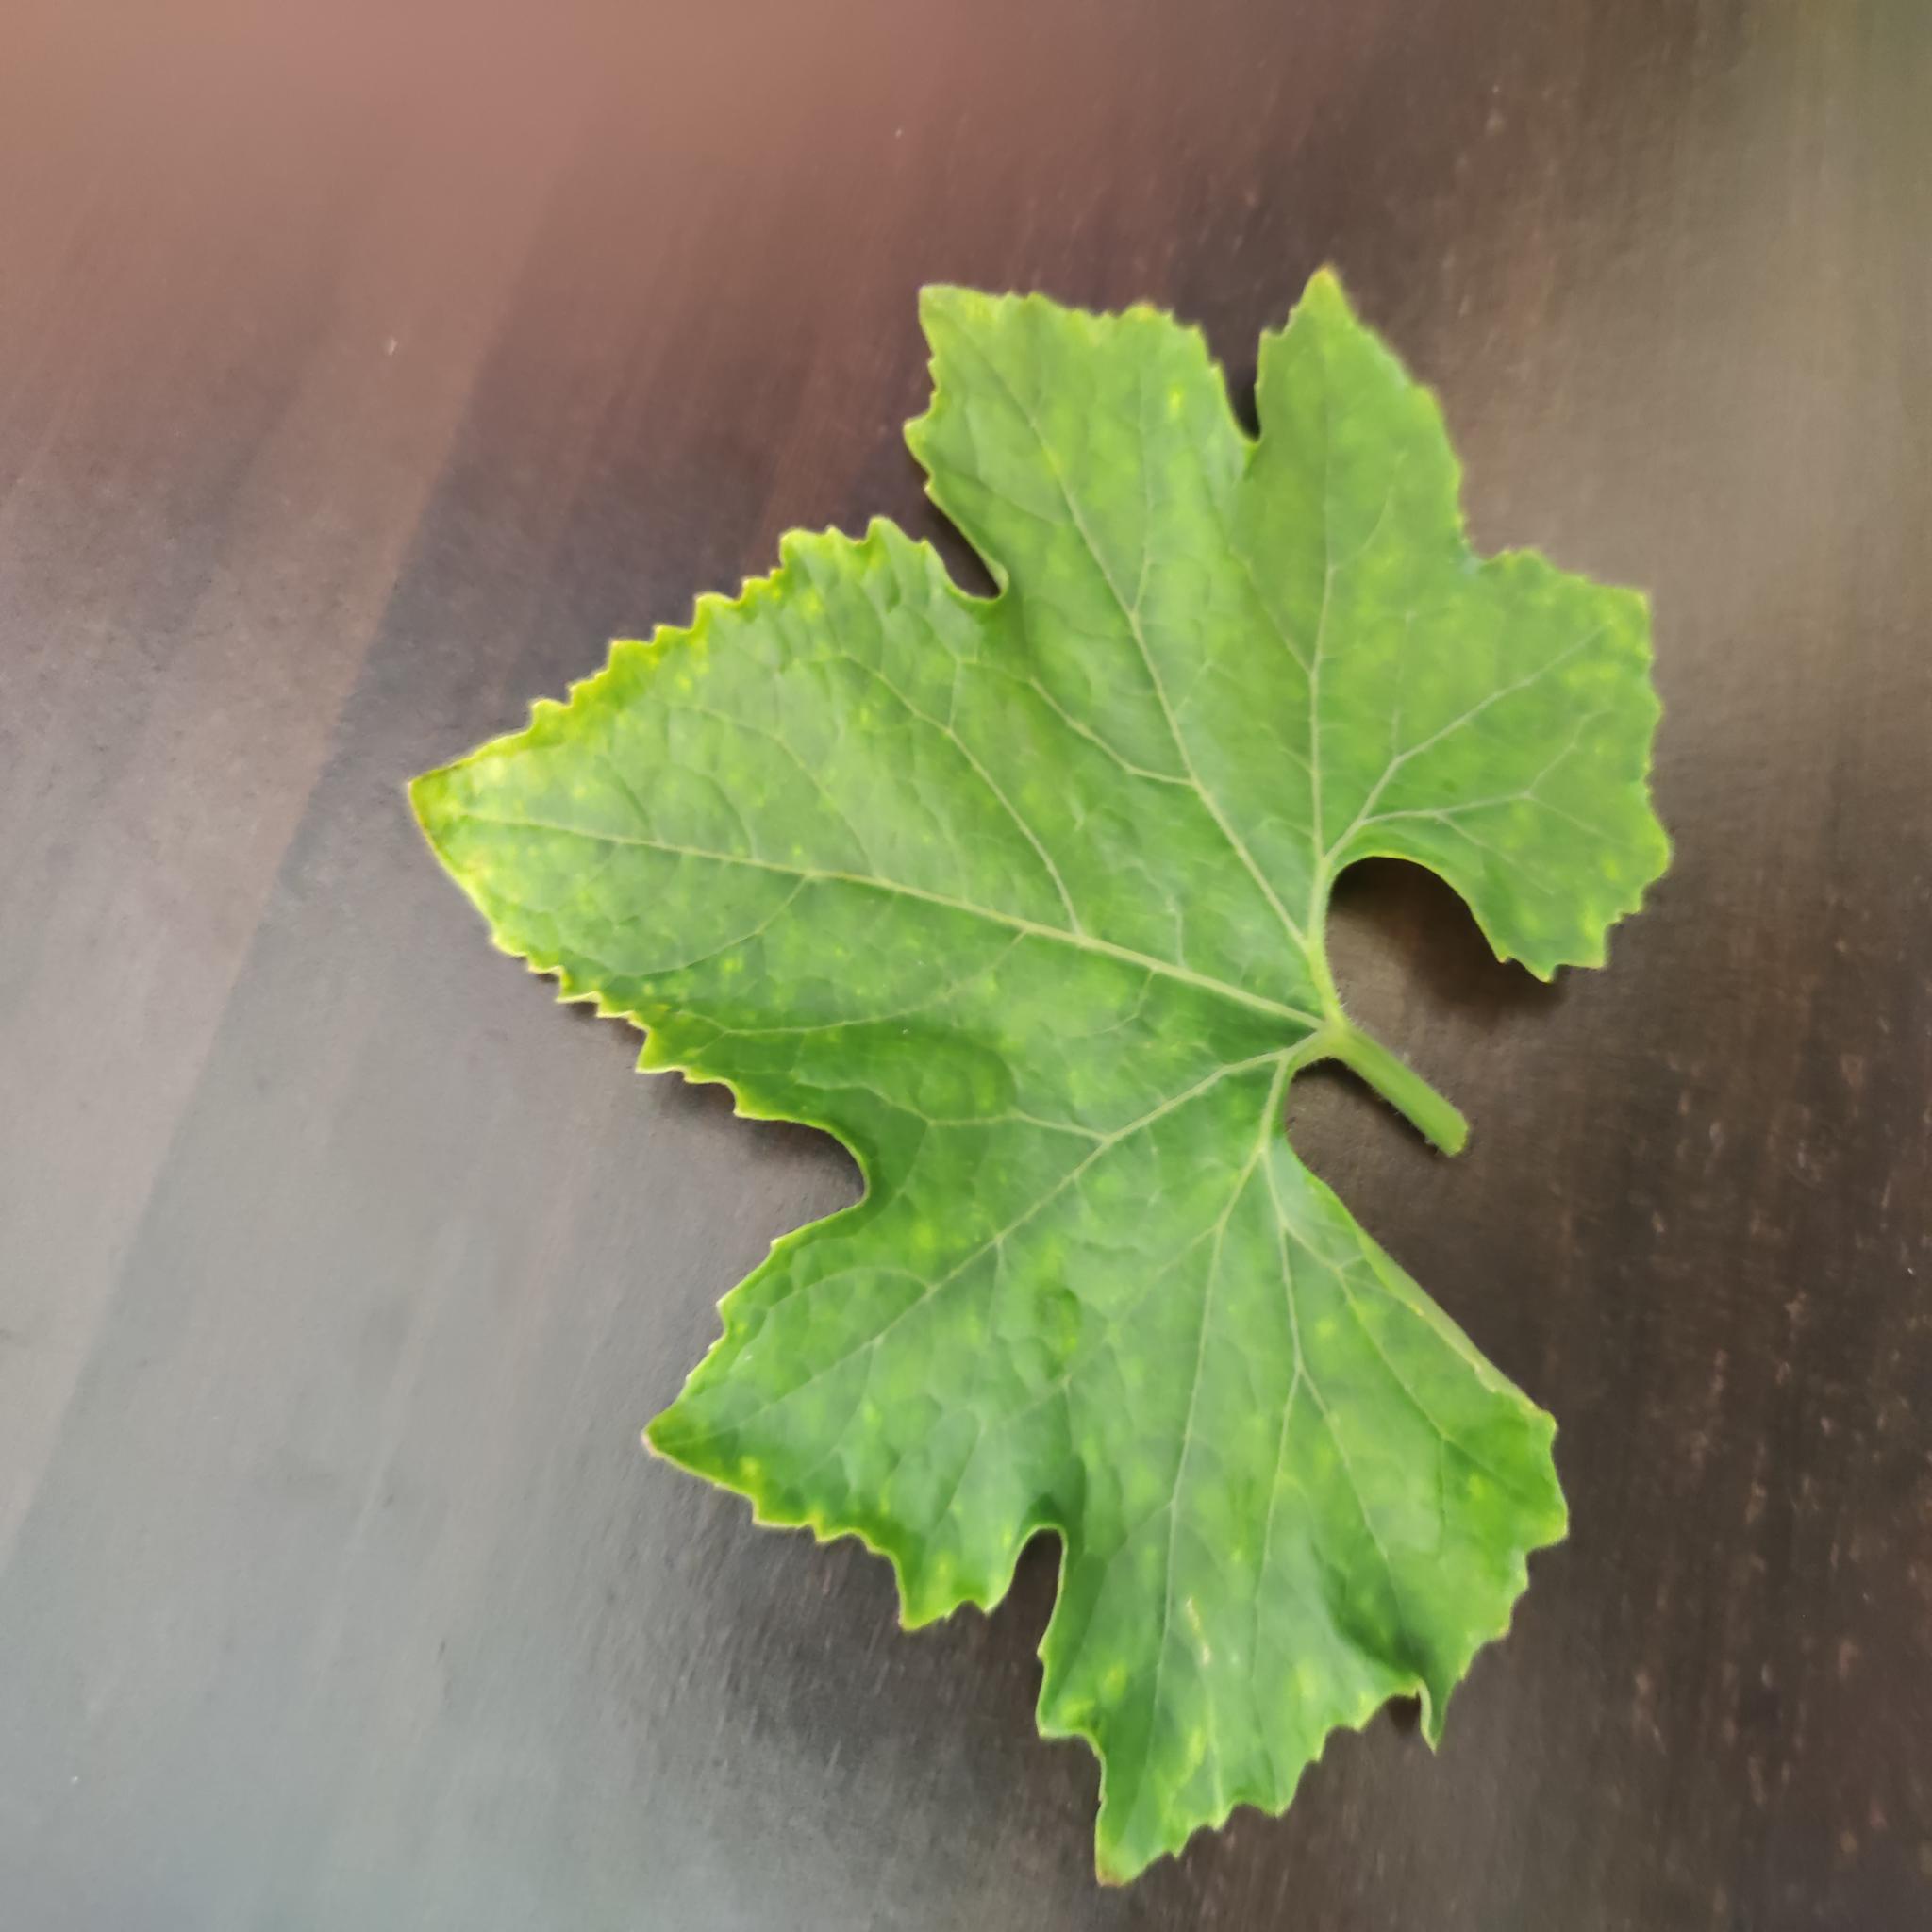
Label: Healthy